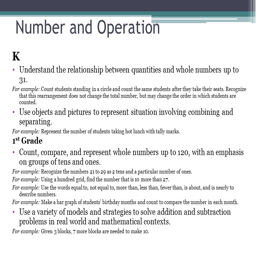
number and event understand the relationship between quantities and whole numbers up to 31 .